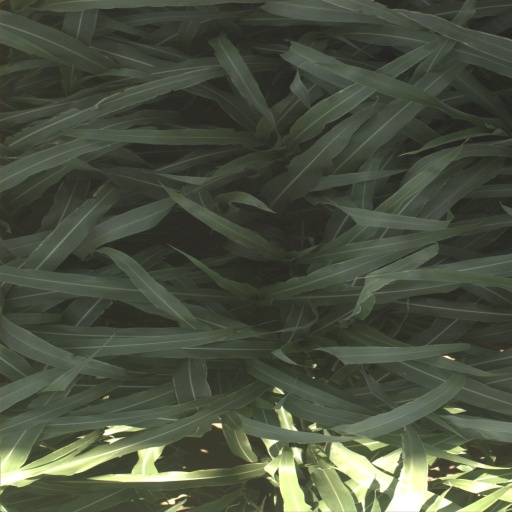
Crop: sorghum